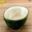
Label: bowl